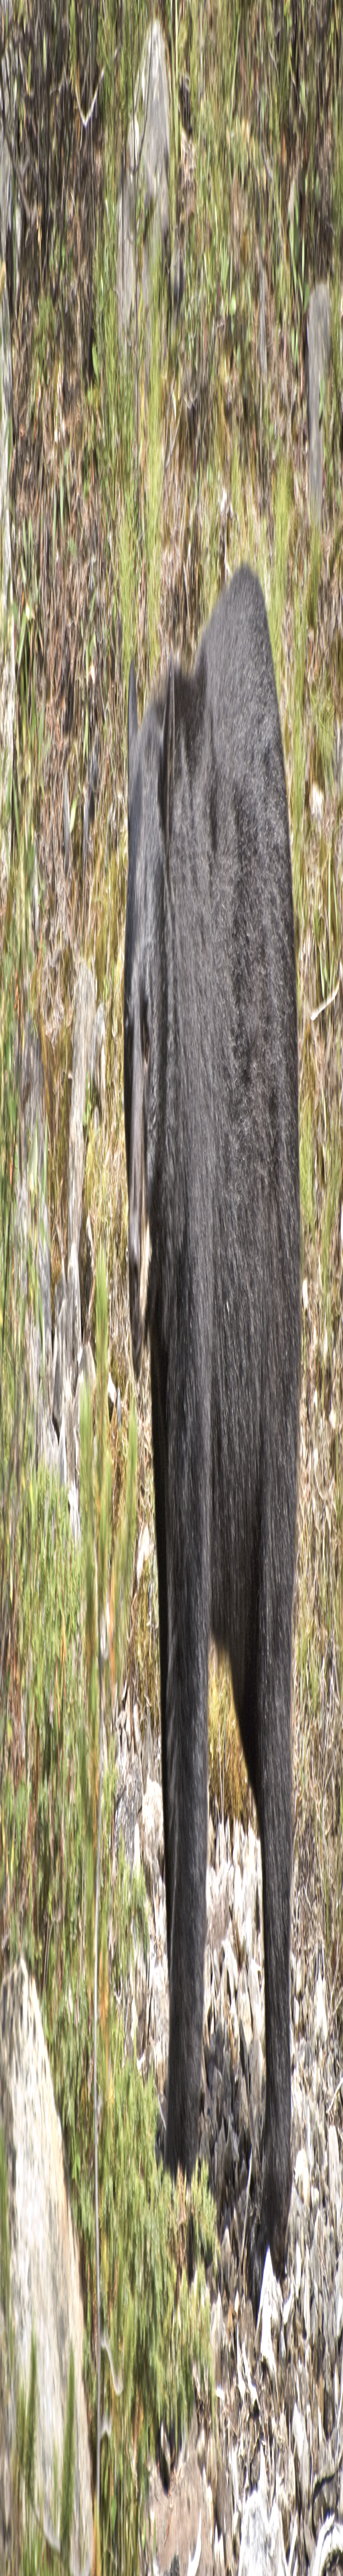
trapping laws for the use of dogs to help trap black bear